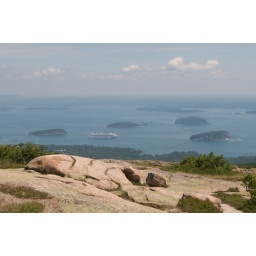
our ship sitting in the harbor